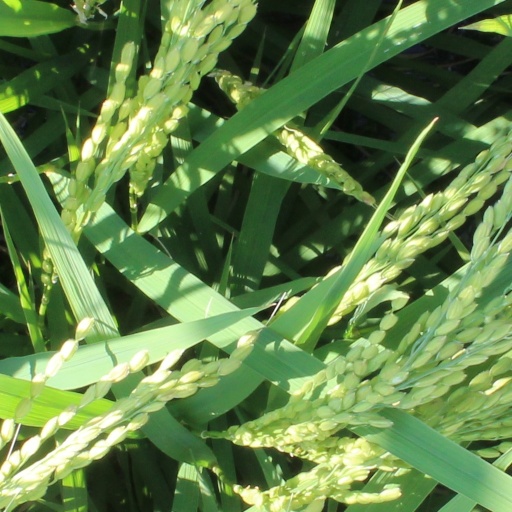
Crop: rice